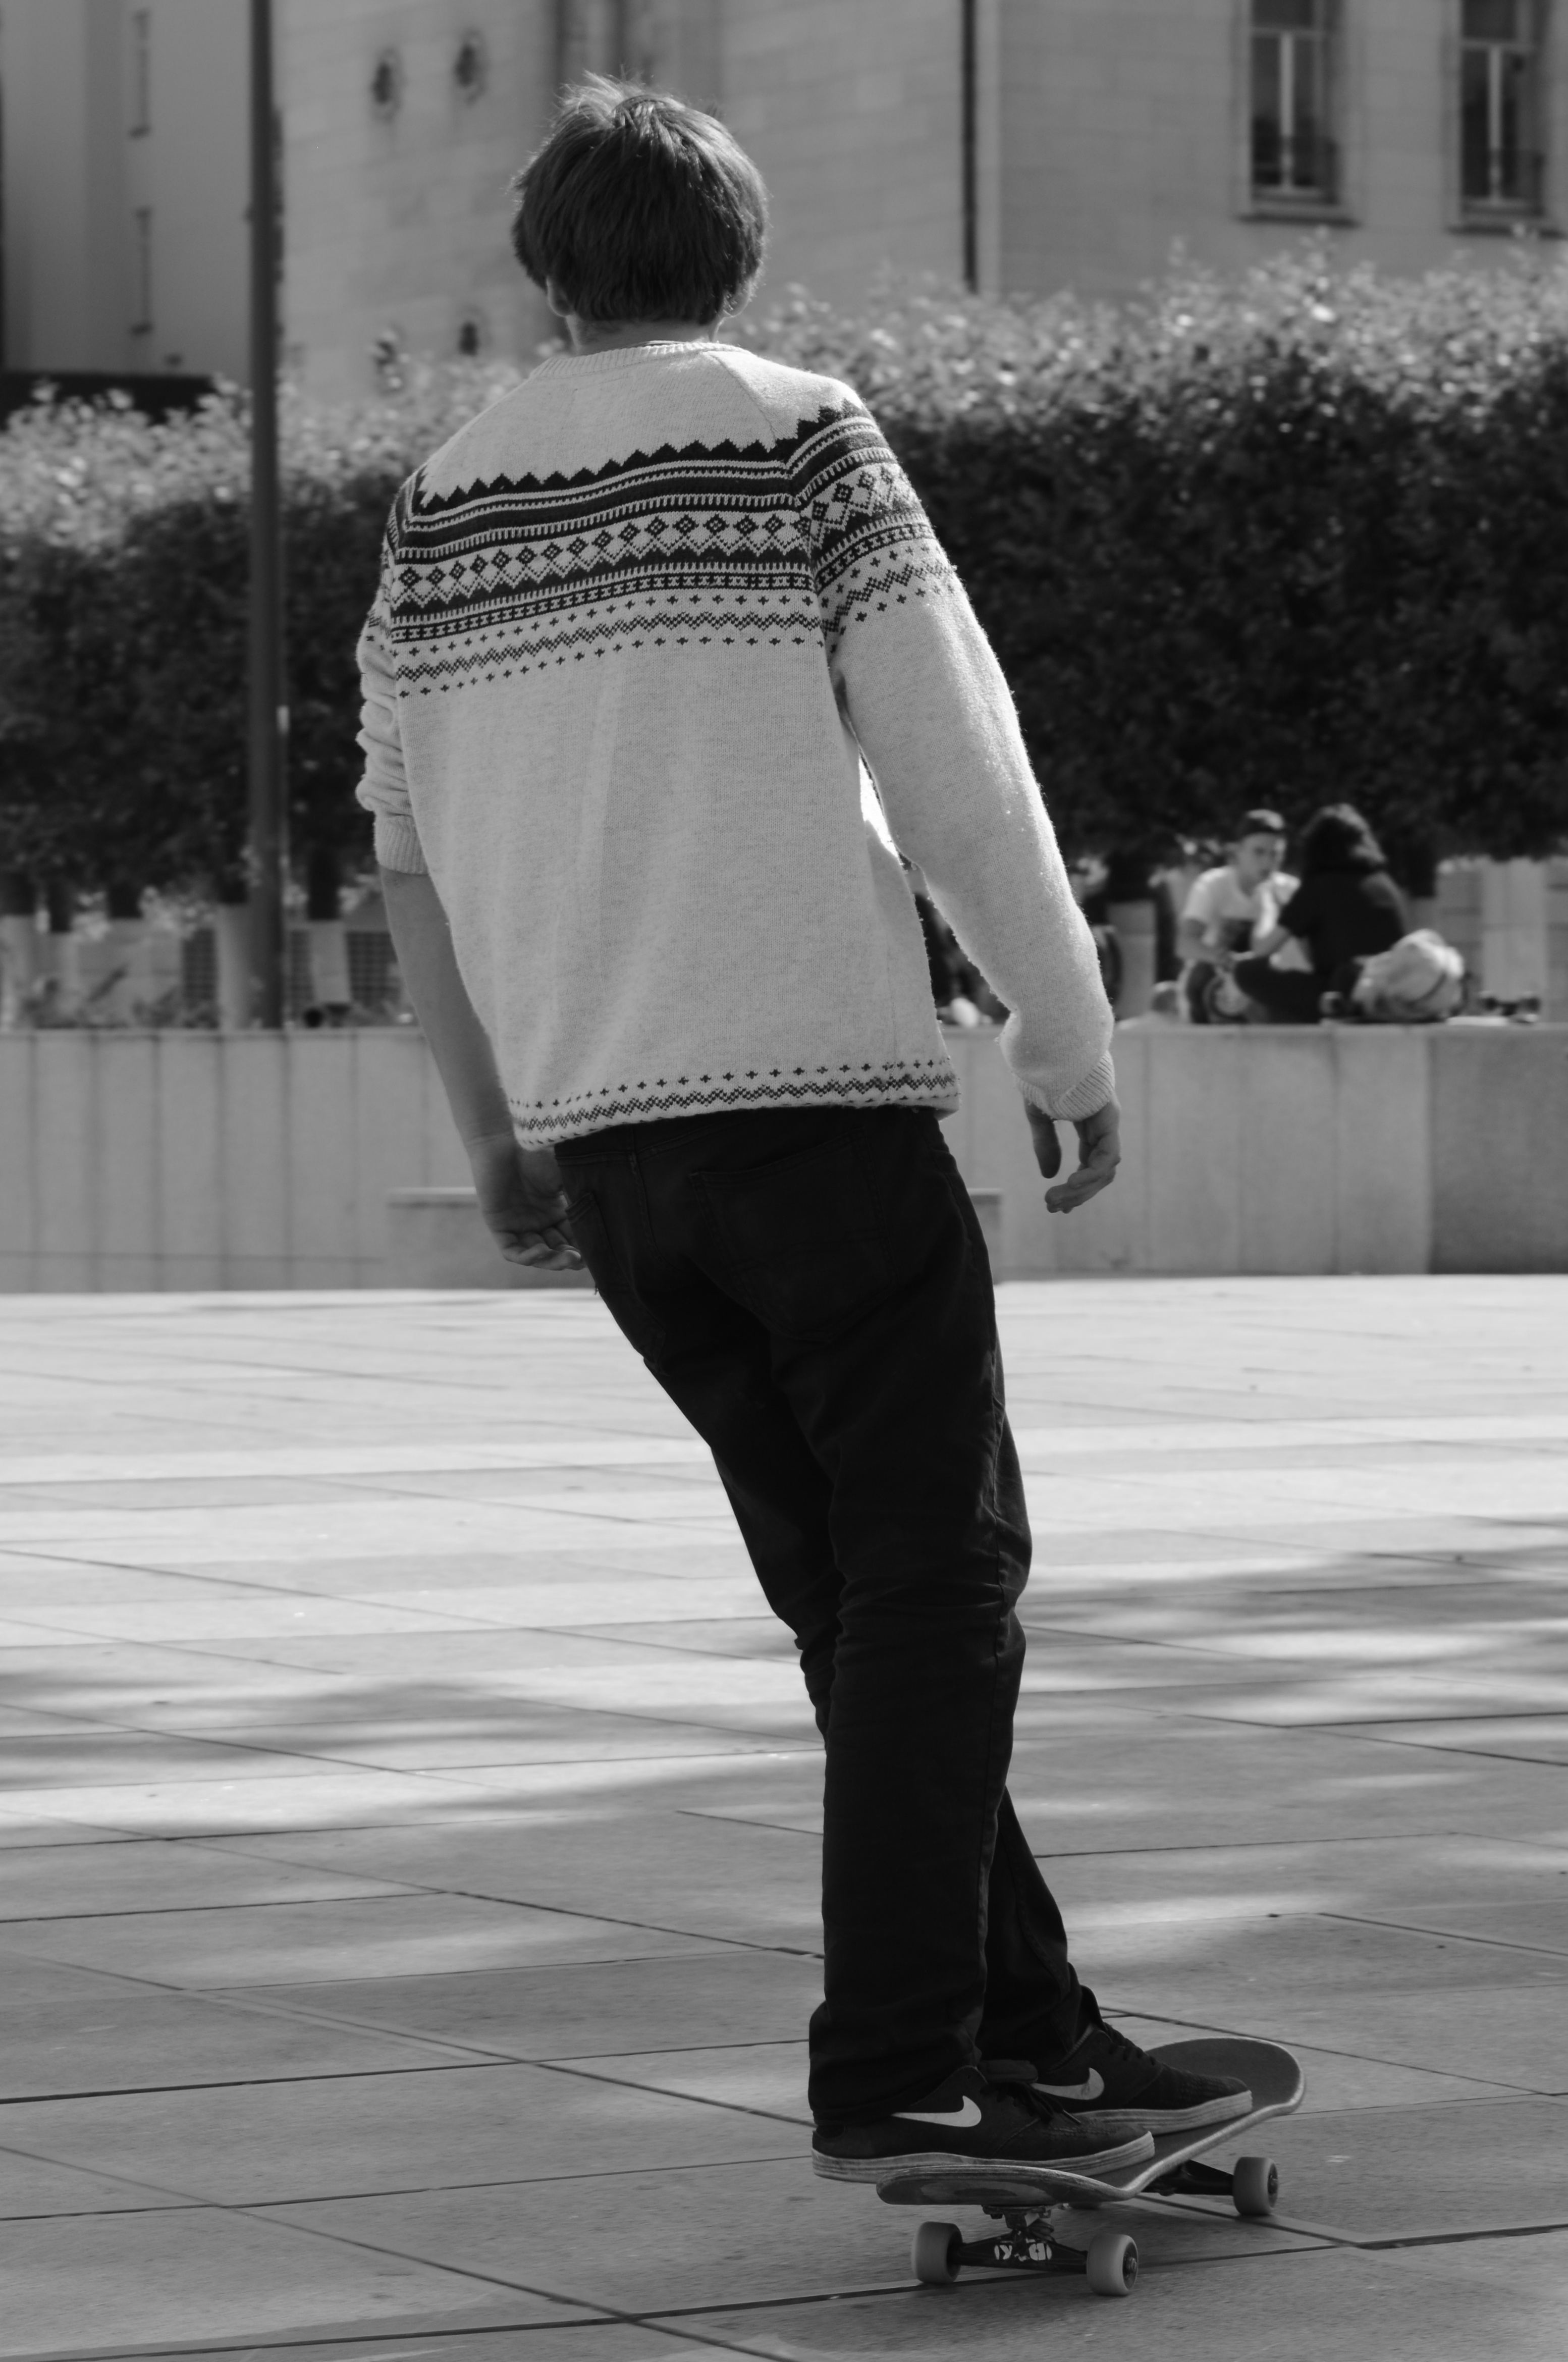
man, winter, black and white, people, white, street, skateboard, spring, fashion, clothing, black, monochrome, cool, skating, footwear, skater, monochrome photography